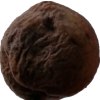
Label: peach